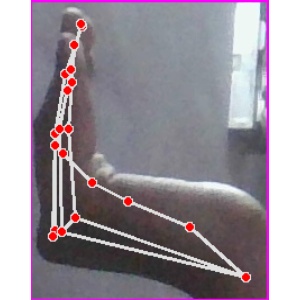
अक्षर: स